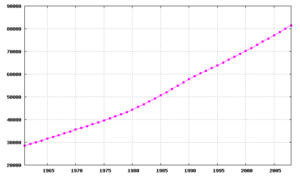
Egypten / Demografi
Egyptens befolkningsudvikling.